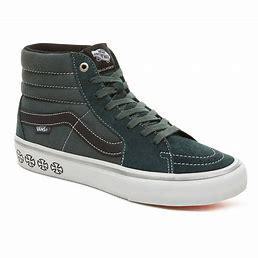
Brand: Vans
Model: SK8 Hi Skate